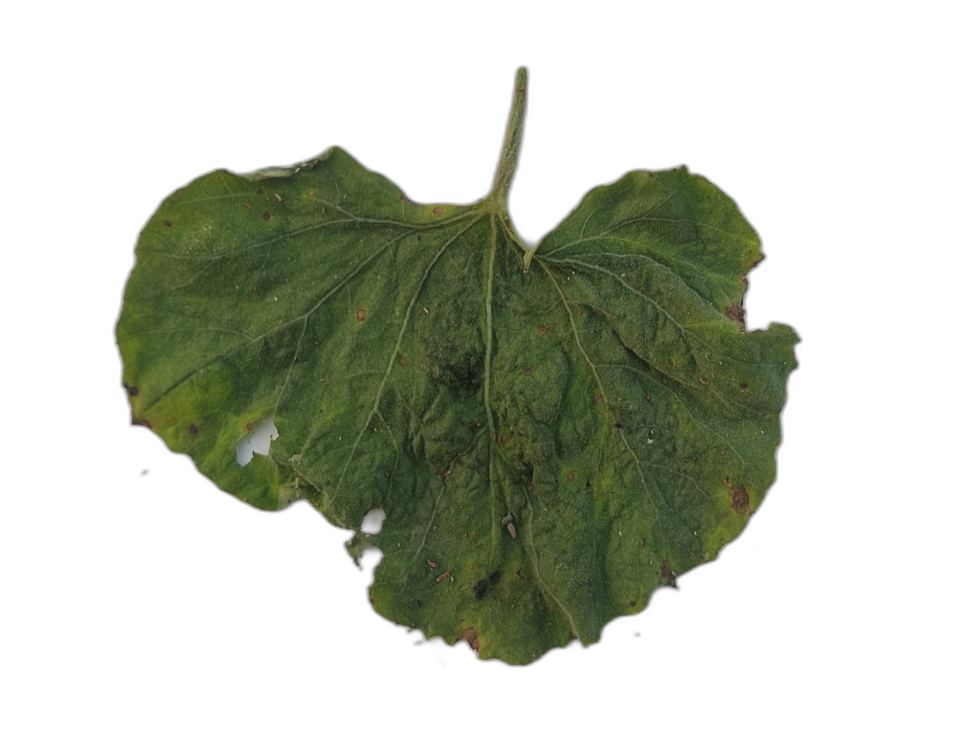
Crop: Bottle Gourd
Label: Mosaic_Virus